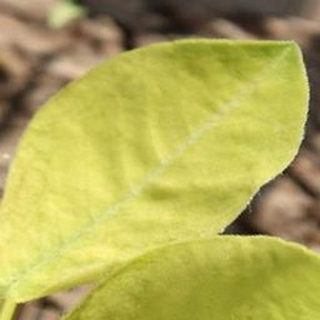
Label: groundnut_nutrition_deficiency